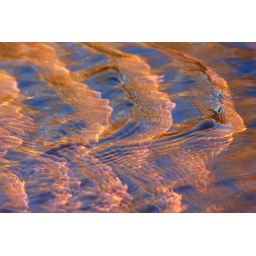
Red rocks and blue sky reflected in Sedona's Oak Creek.